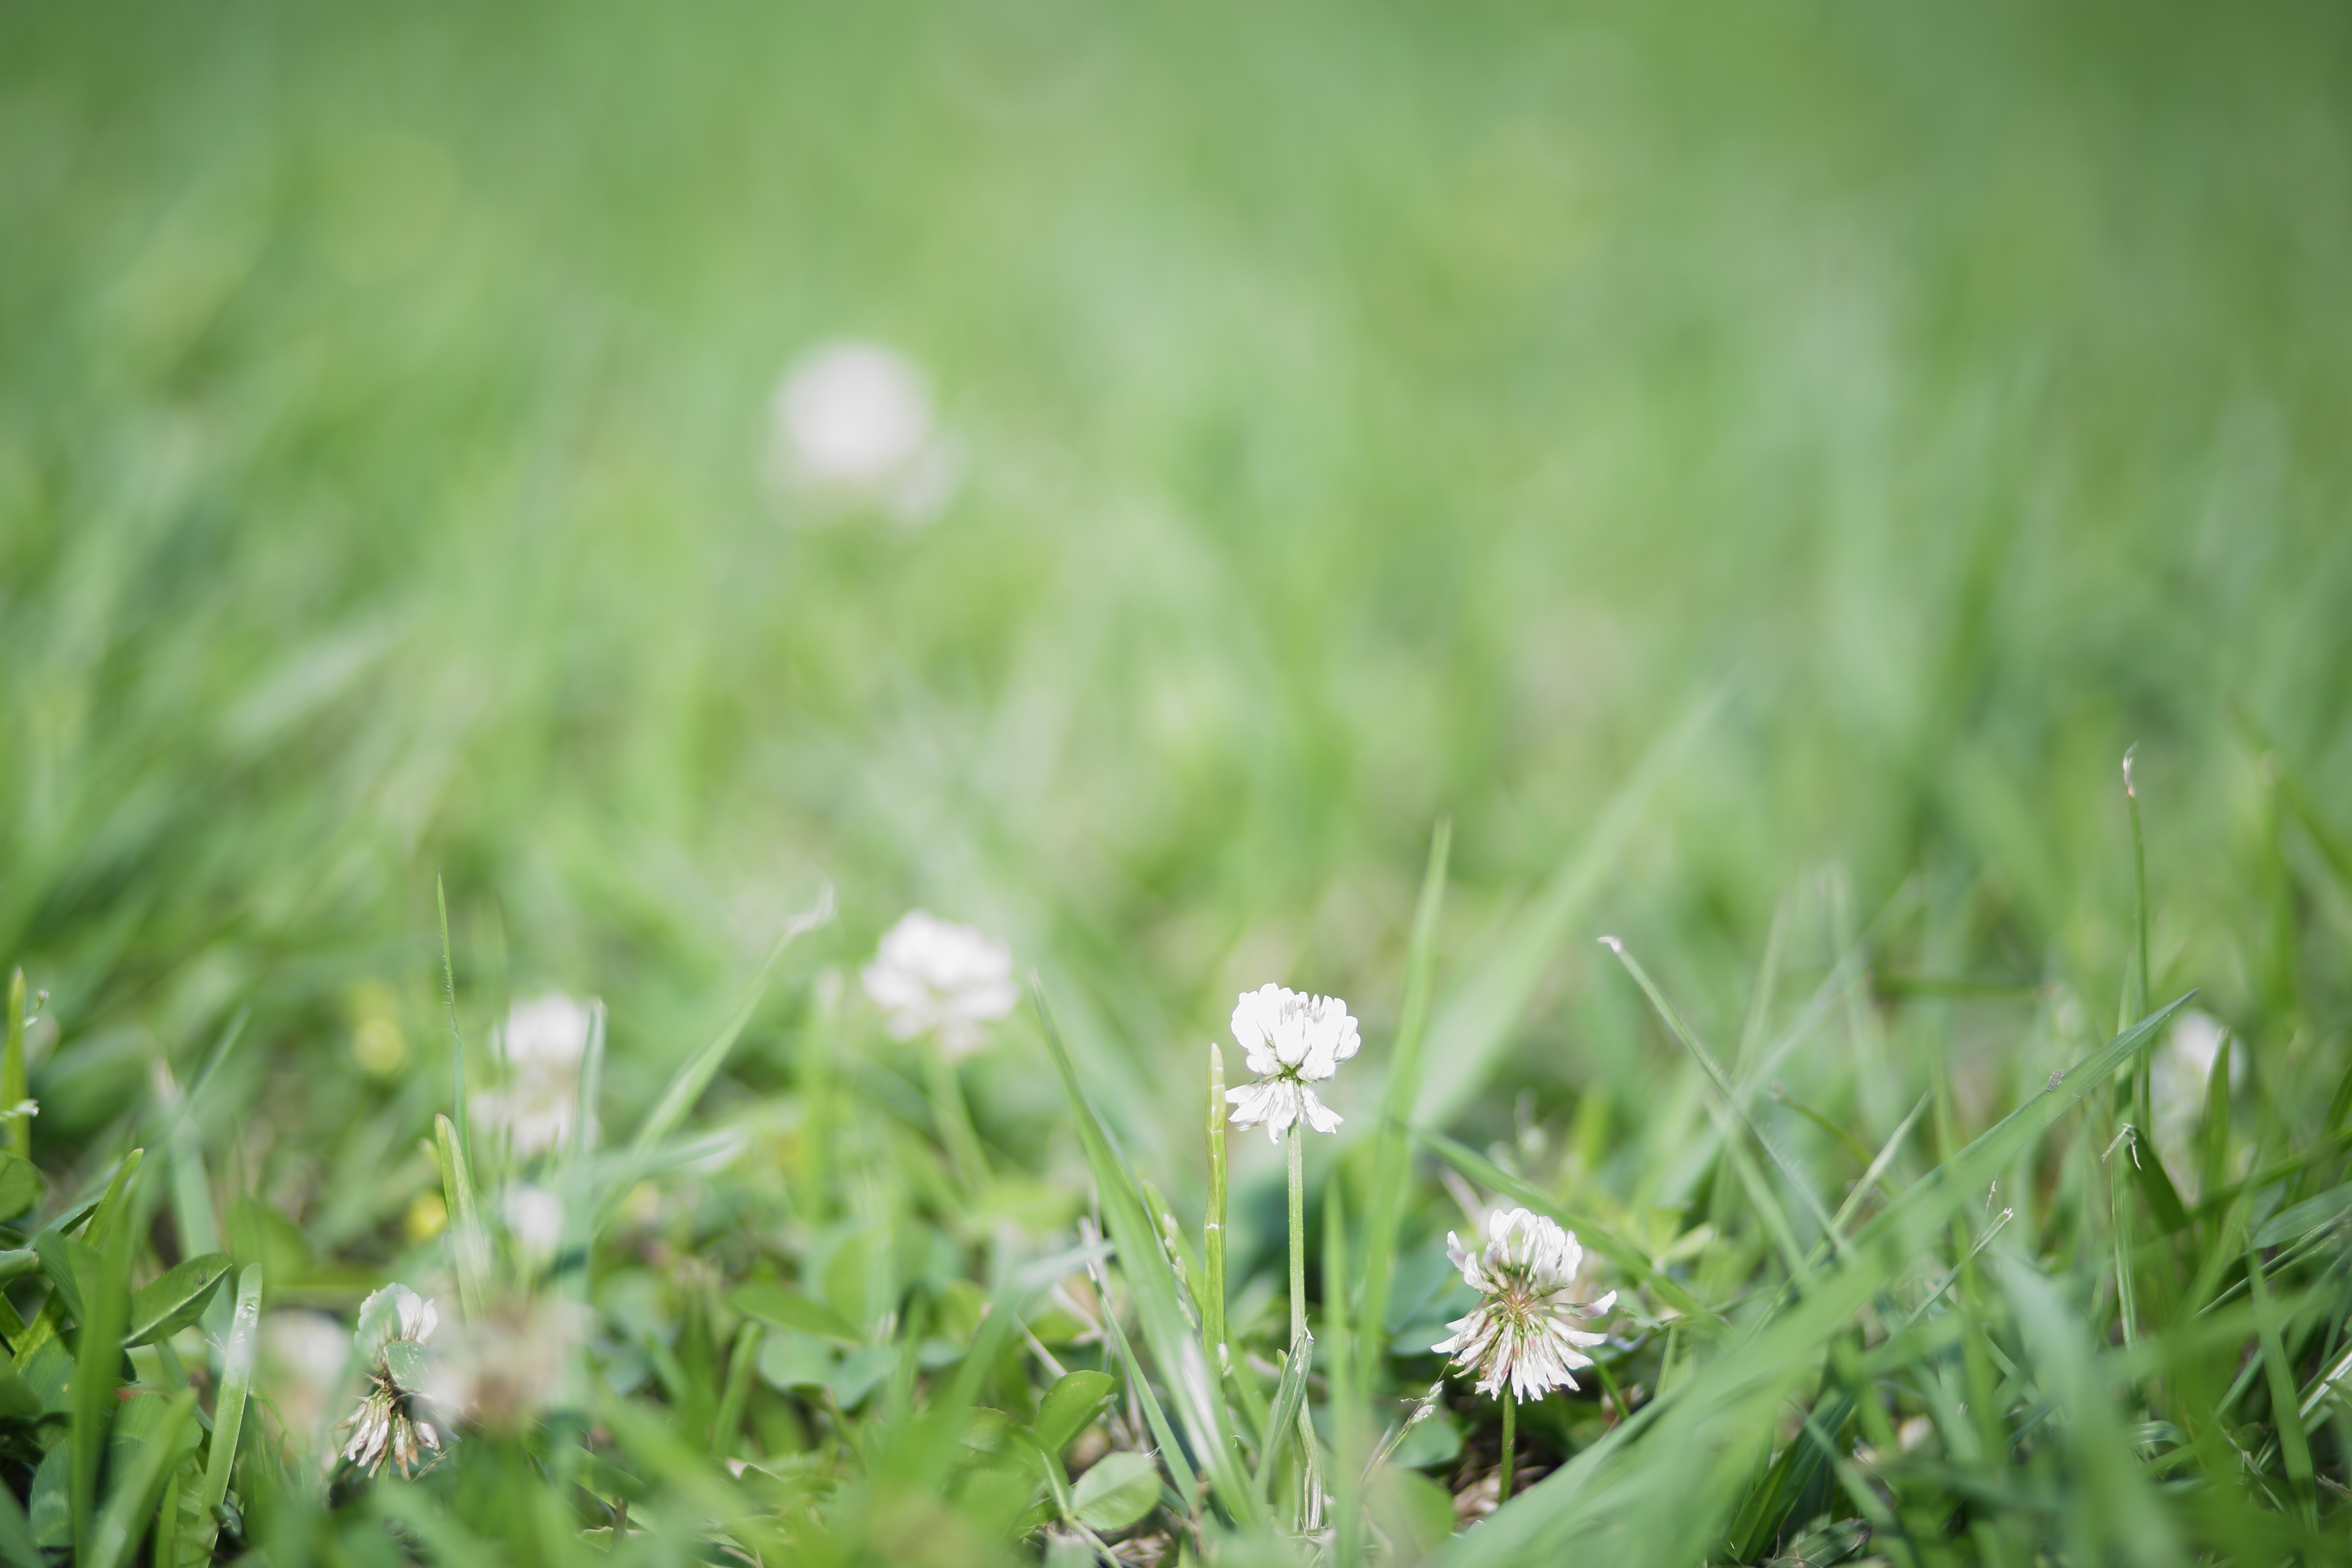
grass, green, flower, plant, grass family, flowering plant, water, meadow, spring, lawn, close up, dandelion, grassland, photography, wildflower, macro photography, sedge family, perennial plant